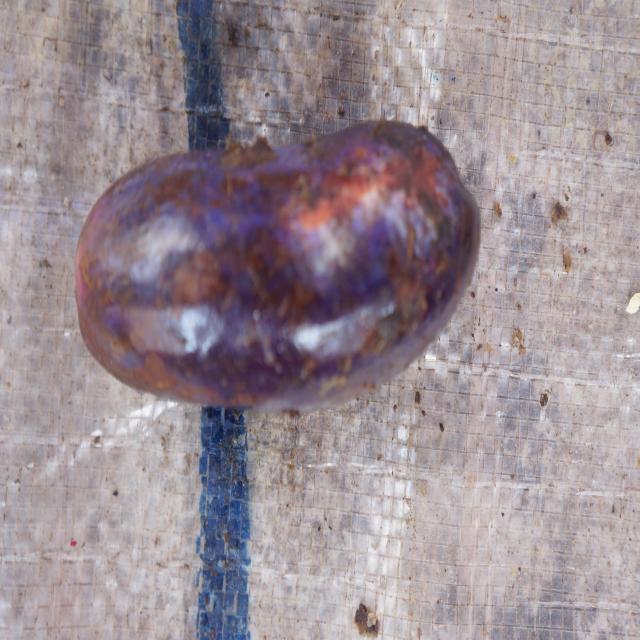
Plum grade: bruised